Hassan of Basra

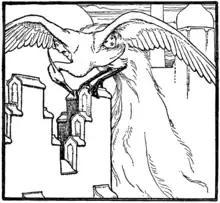
Hassan's wife changes back into a bird and takes her sons with her (by John D. Batten).

Hassan's mother and his wife go to the court wearing veils, and Zobeide orders the woman to take off the veil. The caliph's wife is dazzled by the djinni's beauty, and inquires her about her talents. Hassan's wife says she can dance as long as she wears her feather robe. On hearing this, Zobeide orders Hassan's mother to bring the feather garment, but she refuses to. Zobeide dispatches Masrur, the eunuch, to fetch the feather garment in their house and bring her. He takes the garment and returns it to Hassan's wife; she puts it on and begins to fly about the room. As her parting words, she tells her mother-in-law Hassan should find her and their children in the Wak-Wak Islands, then flies away.